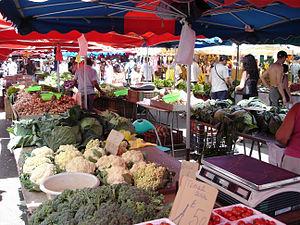
Les sélections départementales et régionales du plus beau marché de France sont organisées chaque début d'année depuis 2018, par la presse quotidienne régionale, via un espace dédié sur leur site.
Saint-Paul est une commune française située dans le département et la région de La Réunion, la deuxième de l'île en nombre d'habitants. Elle est la ville-centre d'une agglomération de plus de 170 000 habitants, qui comprend aussi les communes du Port et de La Possession.
Le marché de Saint-Paul est un marché forain de l'île de La Réunion, département d'outre-mer français dans le sud-ouest de l'océan Indien. Situé dans le centre-ville de la commune de Saint-Paul sur une place donnant sur la baie de Saint-Paul, il constitue l'un des sites-phares du tourisme à La Réunion, proposant de nombreux produits tropicaux et artisanaux originaux.